2017 Women's Pan American Cup

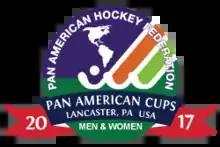

The 2017 Women's Pan American Cup was the fifth edition of the Women's Pan American Cup, the quadrennial international women's field hockey championship of the Americas organised by the Pan American Hockey Federation. It was held between 5 and 13 August 2017 in Lancaster, Pennsylvania, United States, simultaneously with the men's tournament.